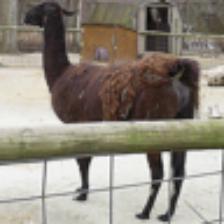
Label: NonHuman